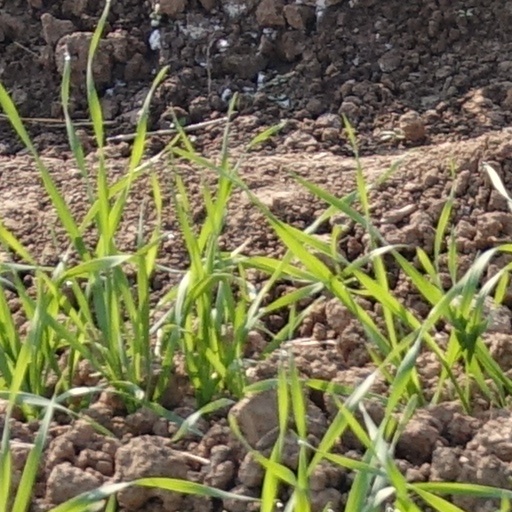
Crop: wheat